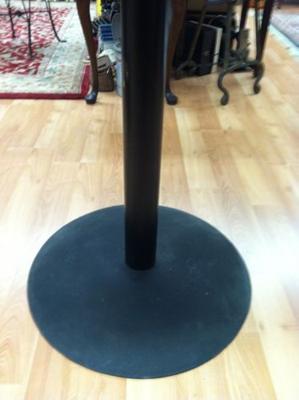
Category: table